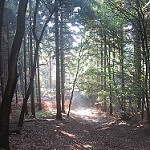
Scene: Outdoor